Paul Keres

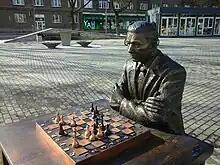
Statue in honour of Paul Keres in his birthtown Narva

He won the Estonian Championship at Tallinn 1945 with 13/15 (+11−0=4), ahead of several strong visiting Soviets, including Alexander Kotov, Alexander Tolush, Lilienthal, and Flohr. He then won at Tbilisi 1946 (hors concours in the Georgian Championship) with a near-perfect score of 18/19, ahead of Vladas Mikėnas and a 16-year-old Tigran Petrosian.